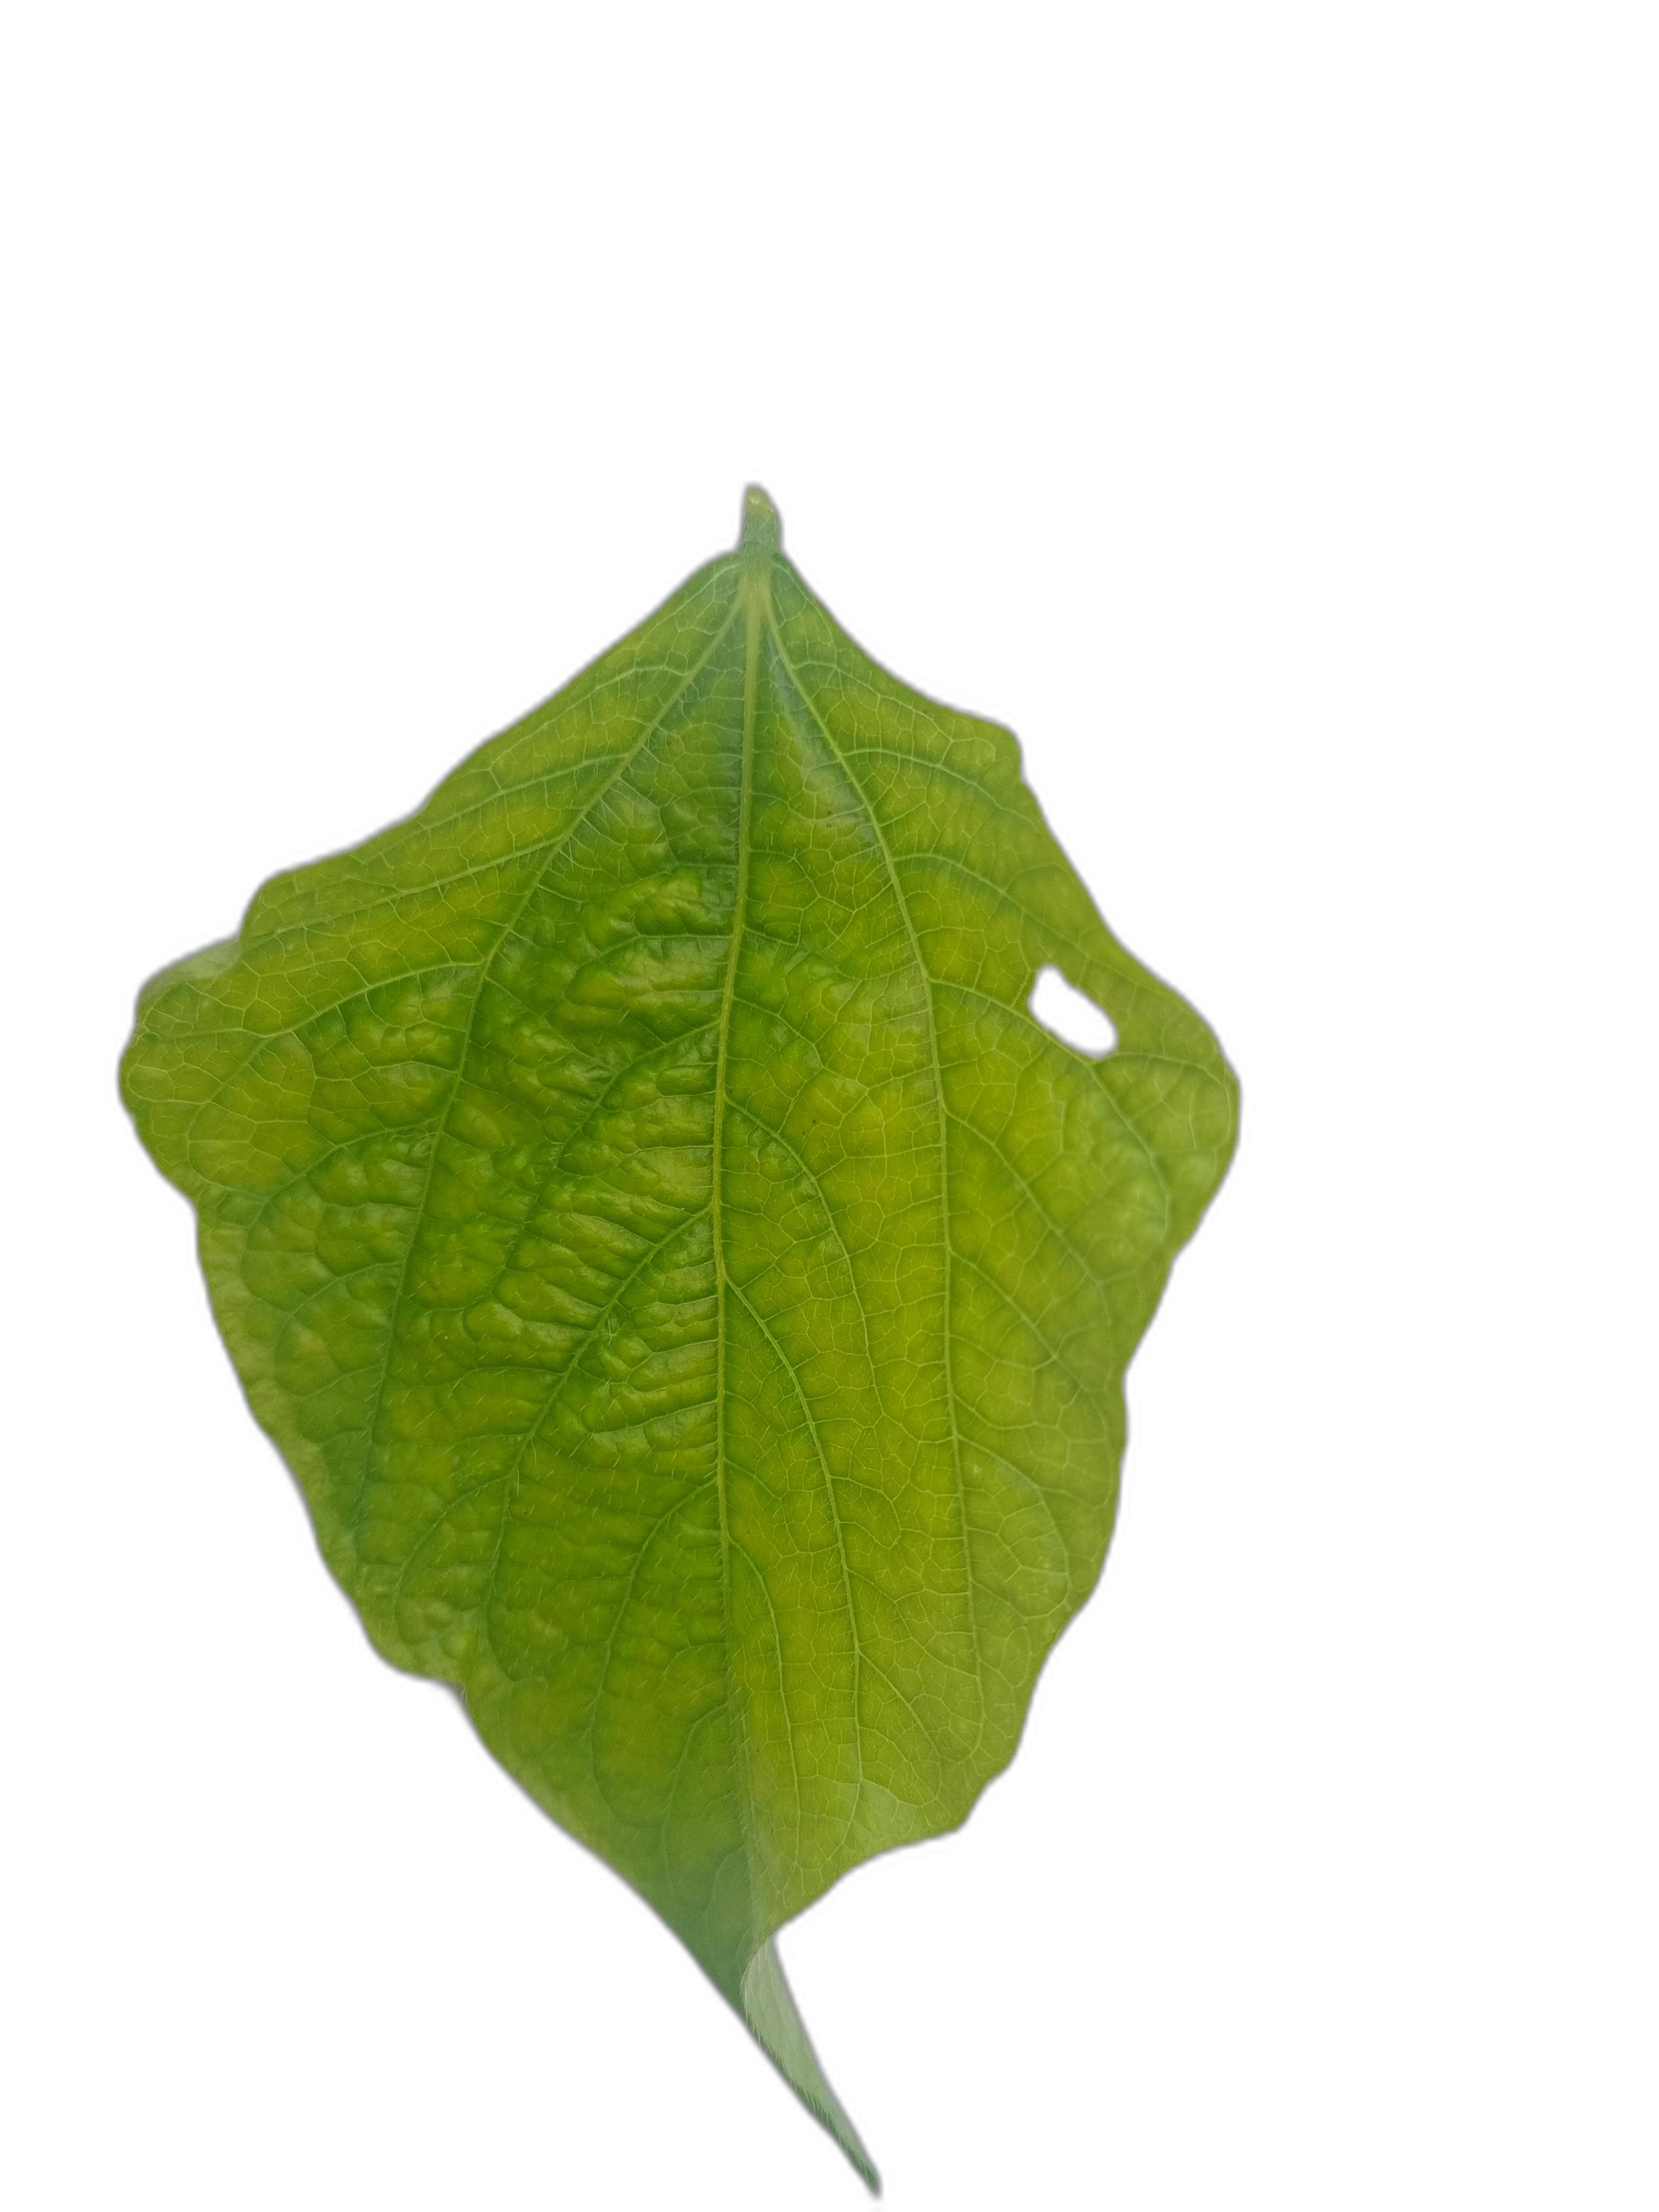
Label: Leaf Crinkle